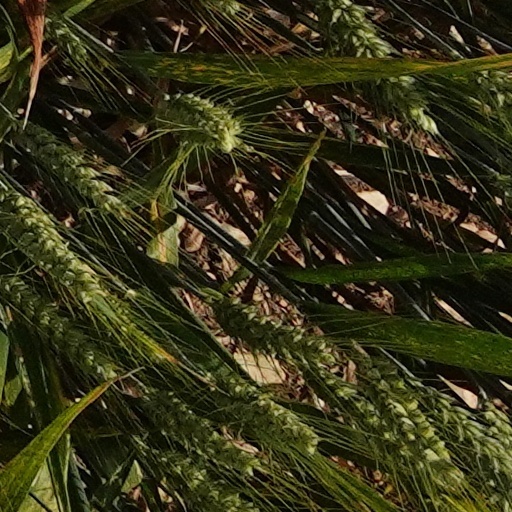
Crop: wheat